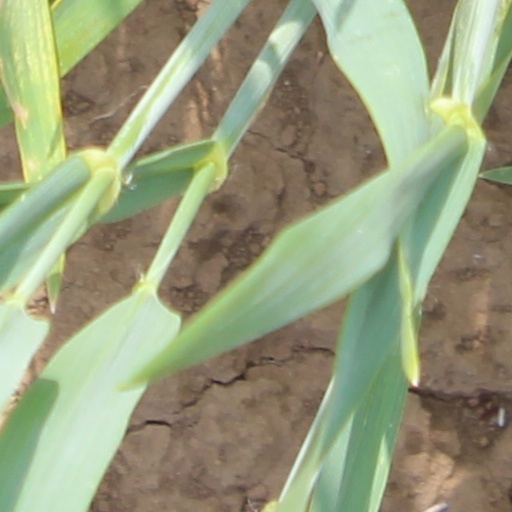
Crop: wheat